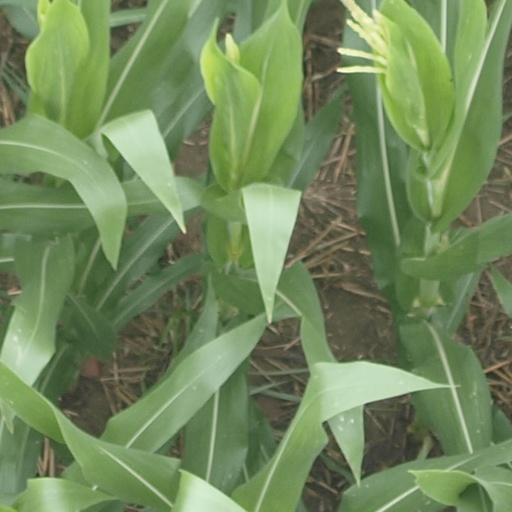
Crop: maize; corn